National World War I Memorial (Washington, D.C.)

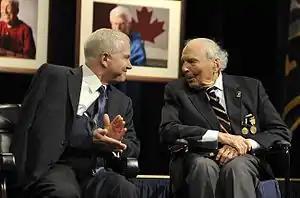
107-year-old Frank Buckles (right), meeting with Secretary of Defense Robert Gates in 2008. Buckles' death in 2011 reinvigorated efforts to pass legislation authorizing a memorial.

Much activity preceded passage of the final bill. On February 1, 2011, Senator John D. Rockefeller IV (D-West Virginia) introduced compromise legislation (S. 253) which (a) established a World War I Centennial Commission and (b) designated both the Liberty Memorial in Kansas City and the District of Columbia War Memorial in Washington, D.C., as National World War I Memorials. Rockefeller's bill authorized the World War I Memorial Foundation to raise funds and oversee the transformation of the D.C. memorial. But citizens of the District of Columbia were increasingly opposed to losing their hometown memorial. The Rhodes Tavern-D.C. Heritage Society, a prominent local historic preservation organization, advocated turning Pershing Square into the memorial, as a commemorative statue to General Pershing already occupied the site. The World War I Memorial Foundation opposed the Pershing Square site as too isolated by busy D.C. streets and argued that being off the National Mall diminished the importance of the war. The foundation also opposed any new designation for the Liberty Memorial for the same reason.